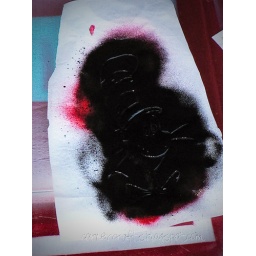
dr seuss freezer paper stencil cat in the hat shirt mess spray paint